Library hand

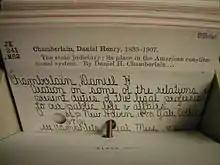
The first card written west of Cambridge in library hand

Library hand is a rounded style of handwriting once taught in library schools. The intention was to ensure uniformity and legibility in the handwritten cards of library catalogs. Beginning in September 1885, Melvil Dewey and Thomas Edison developed and perfected the approved library hand to be taught in library school and used in libraries. The penmanship was based on Edison's own handwriting in which he stated that "I had perfected a style of handwriting which would allow me to take legibly from the wire, long hand, forty-seven and even fifty-four words a minute".